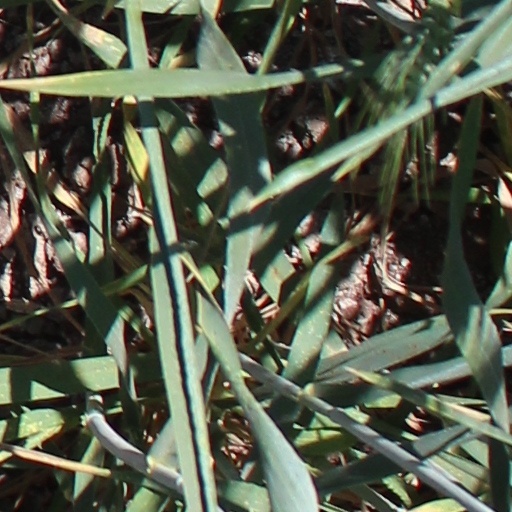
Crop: wheat